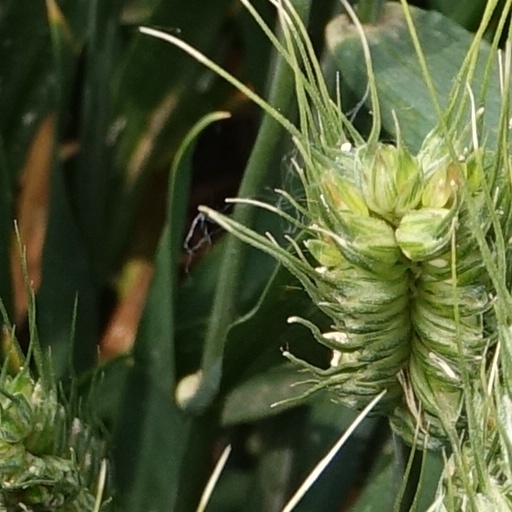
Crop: wheat